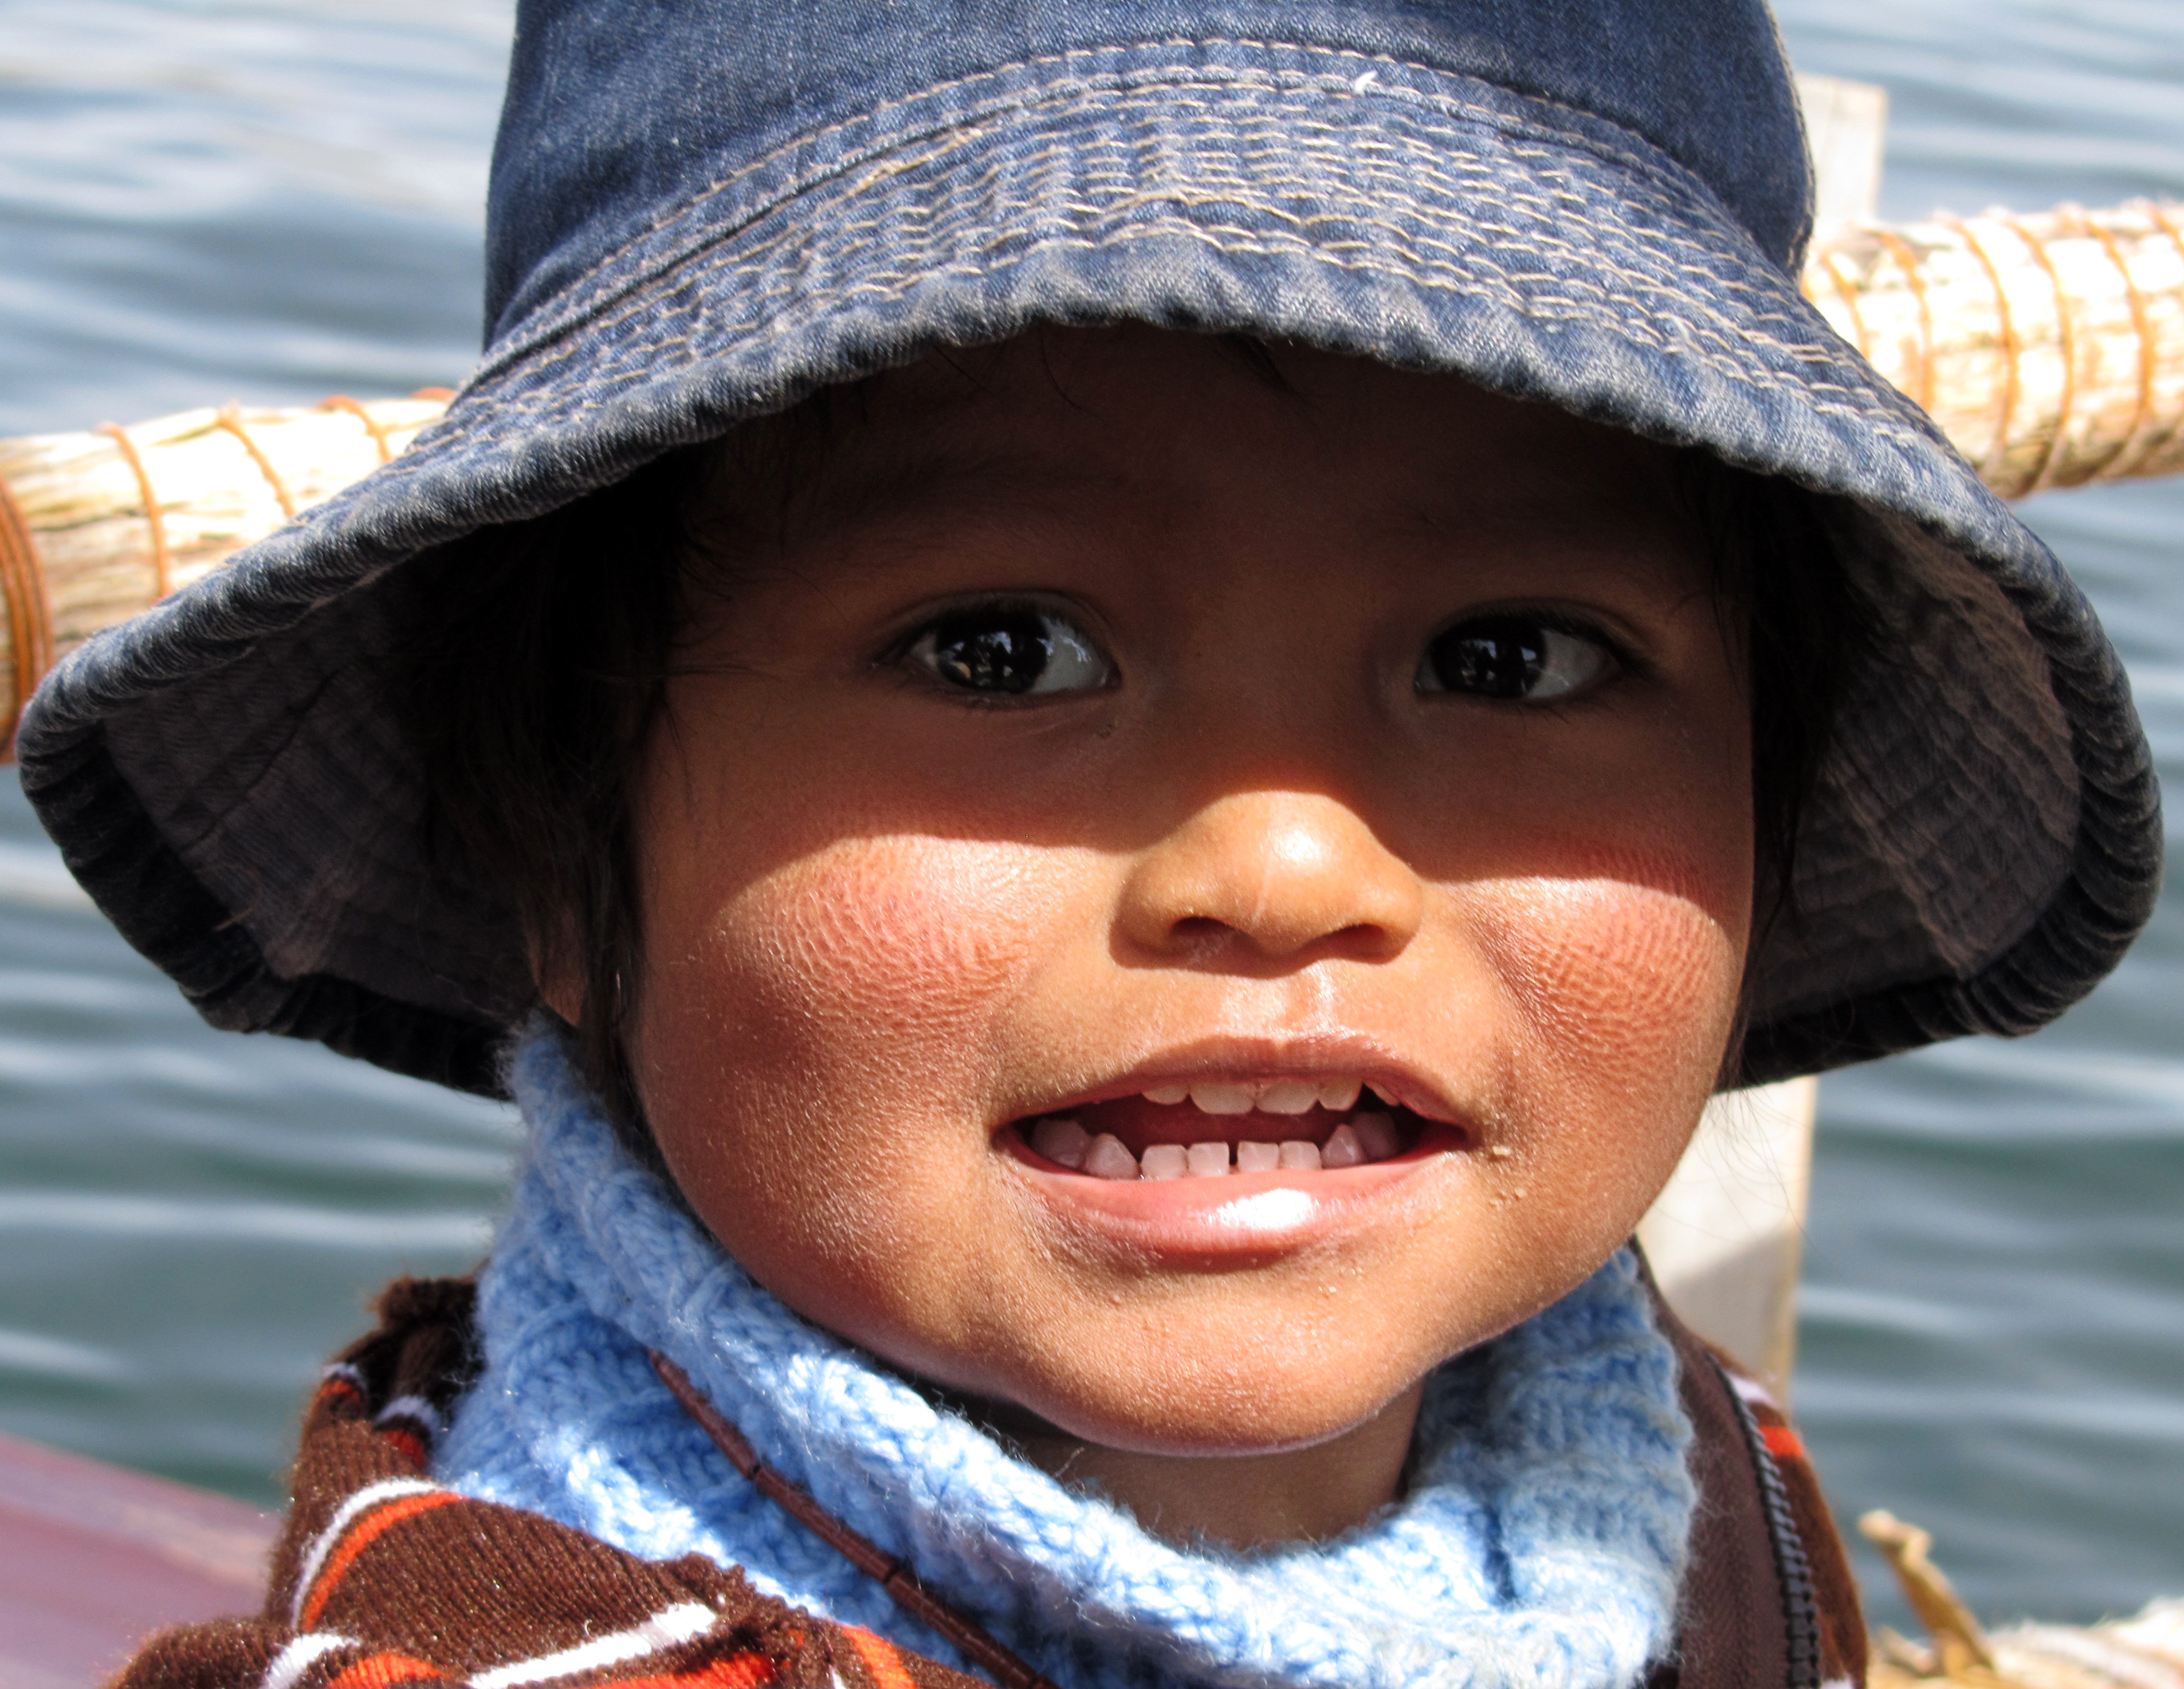
person, cold, people, girl, woman, boy, male, portrait, spring, child, hat, blue, clothing, lady, facial expression, smile, close up, nose, fun, dress, infant, toddler, eye, cap, head, look, skin, beauty, emotion, portrait photography, fashion accessory